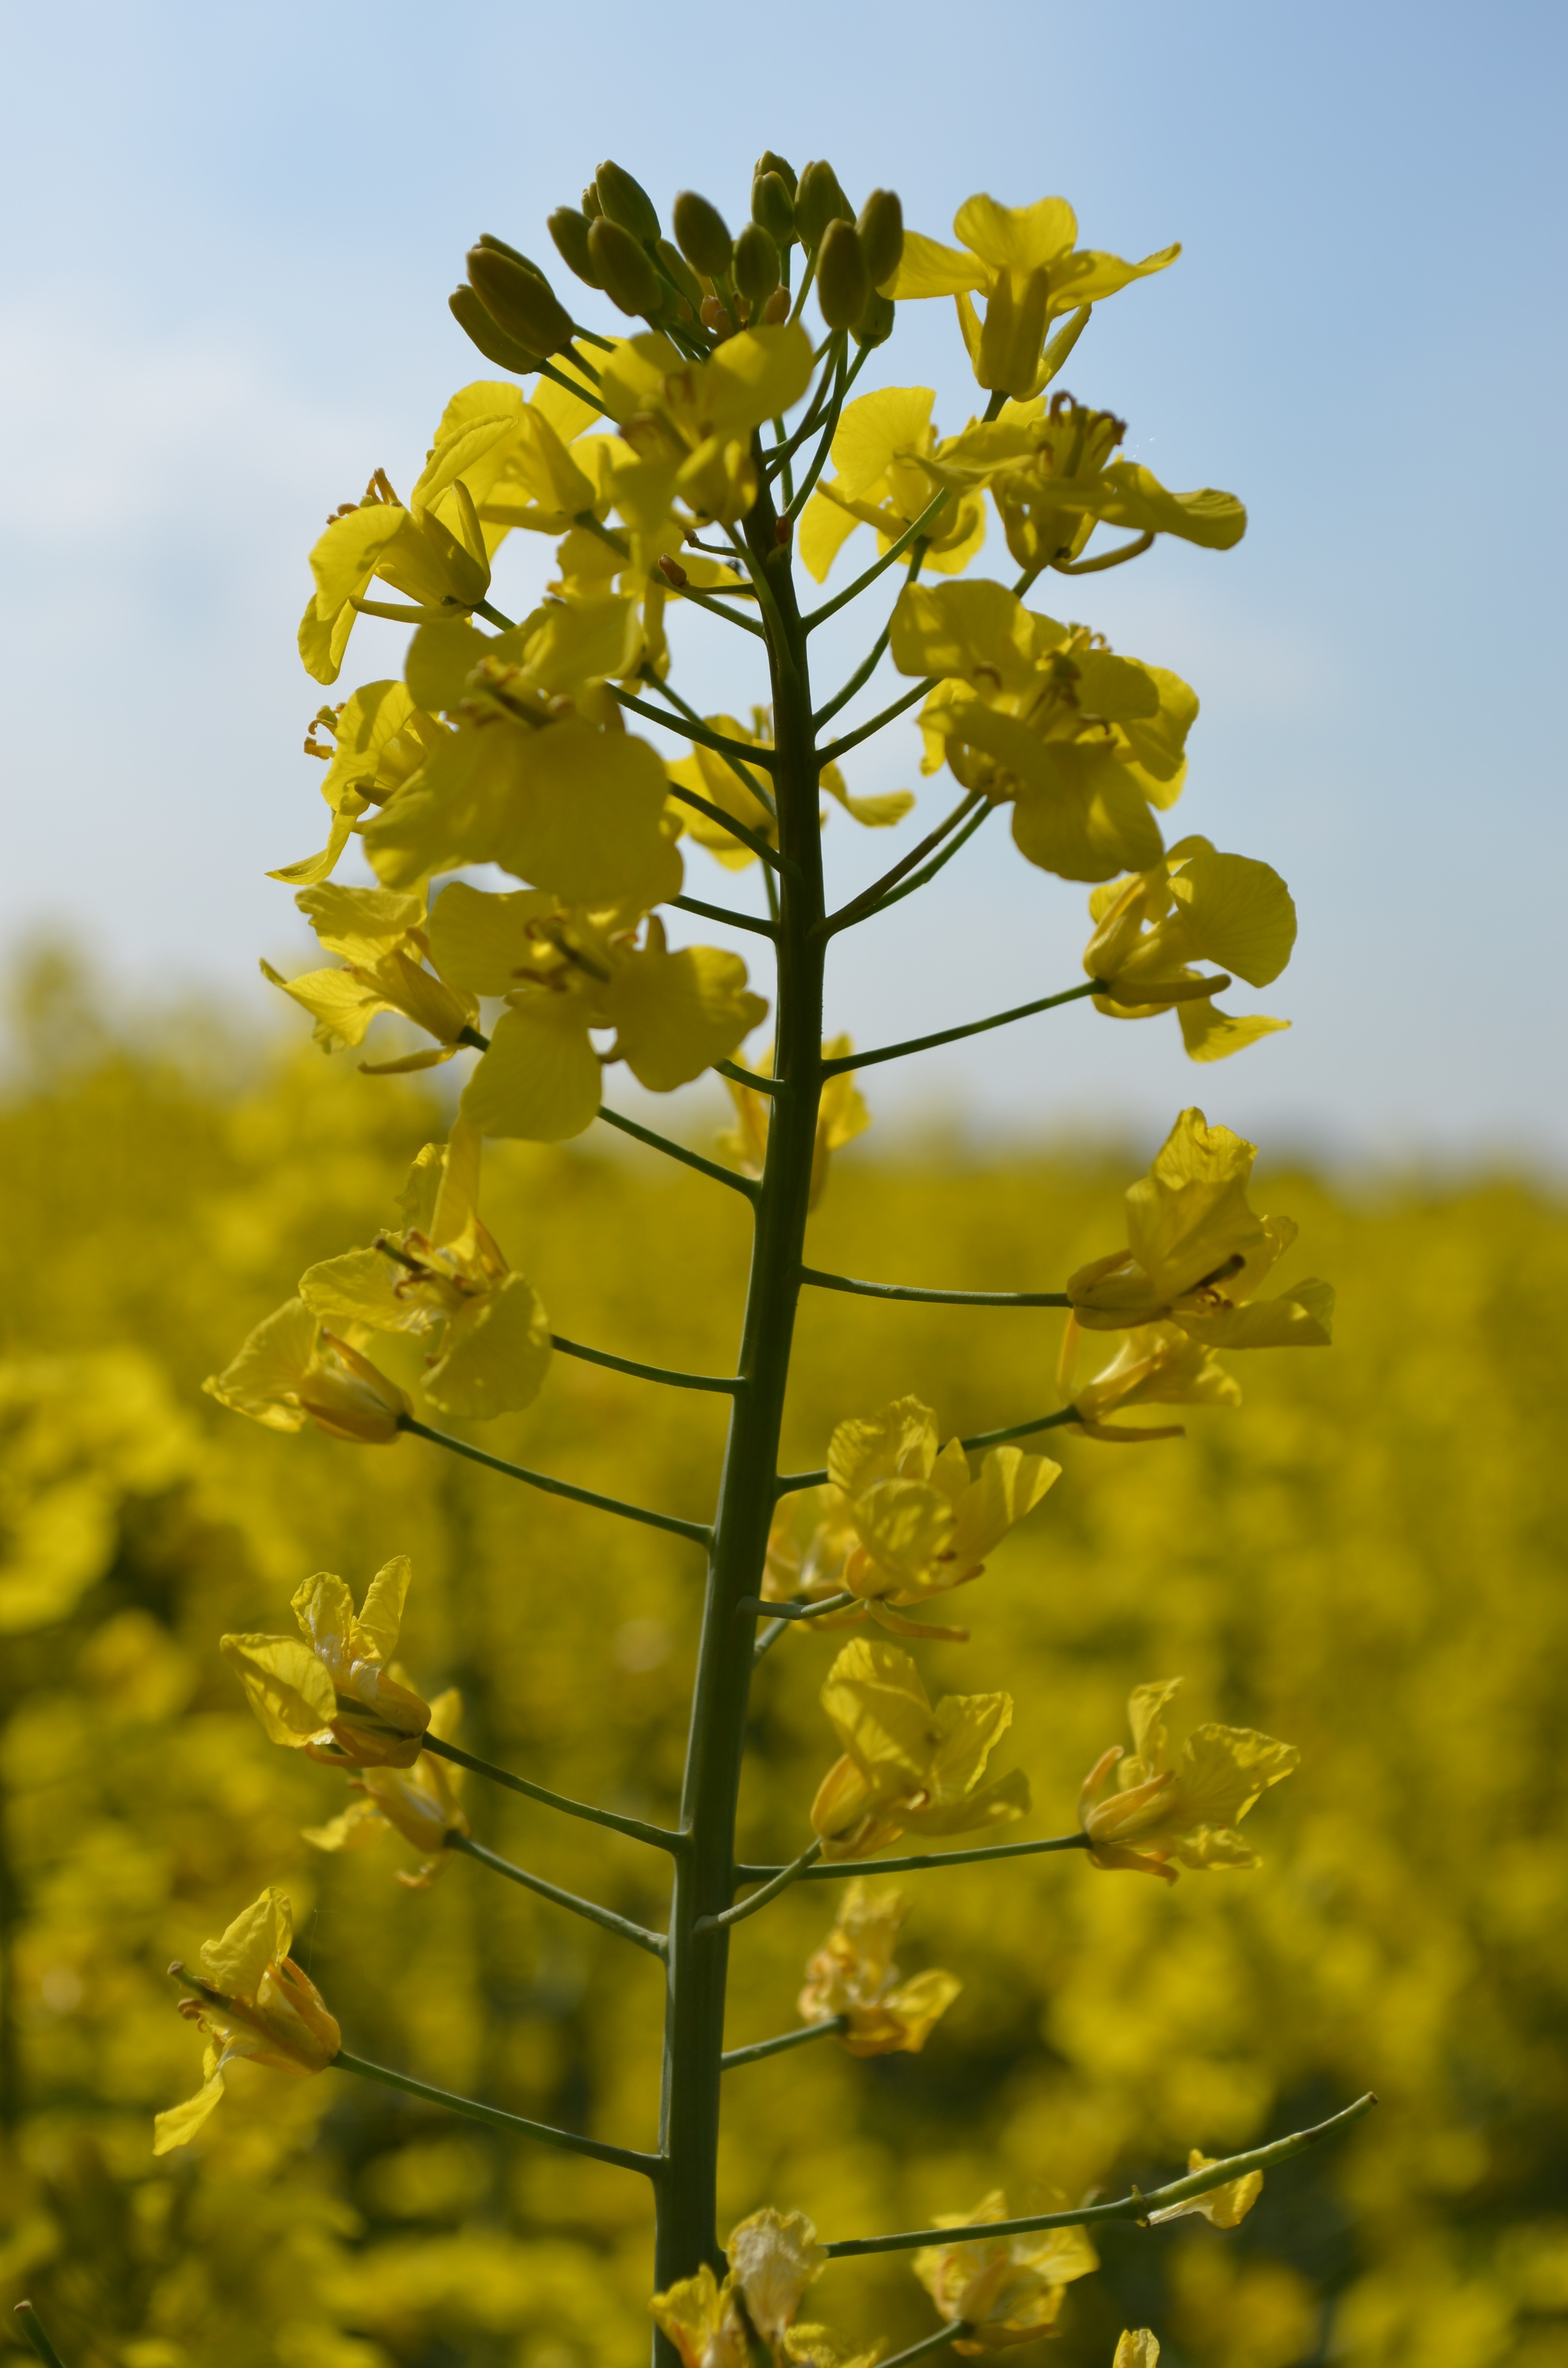
tree, nature, branch, blossom, plant, field, meadow, sunlight, flower, food, green, produce, vegetable, crop, yellow, agriculture, flora, rapeseed, wildflower, canola, mustard, brassica, macro photography, oilseed rape, flowering plant, maidenhair tree, field of rapeseeds, rare plant, grass family, plant stem, land plant, mustard plant, mustard and cabbage family